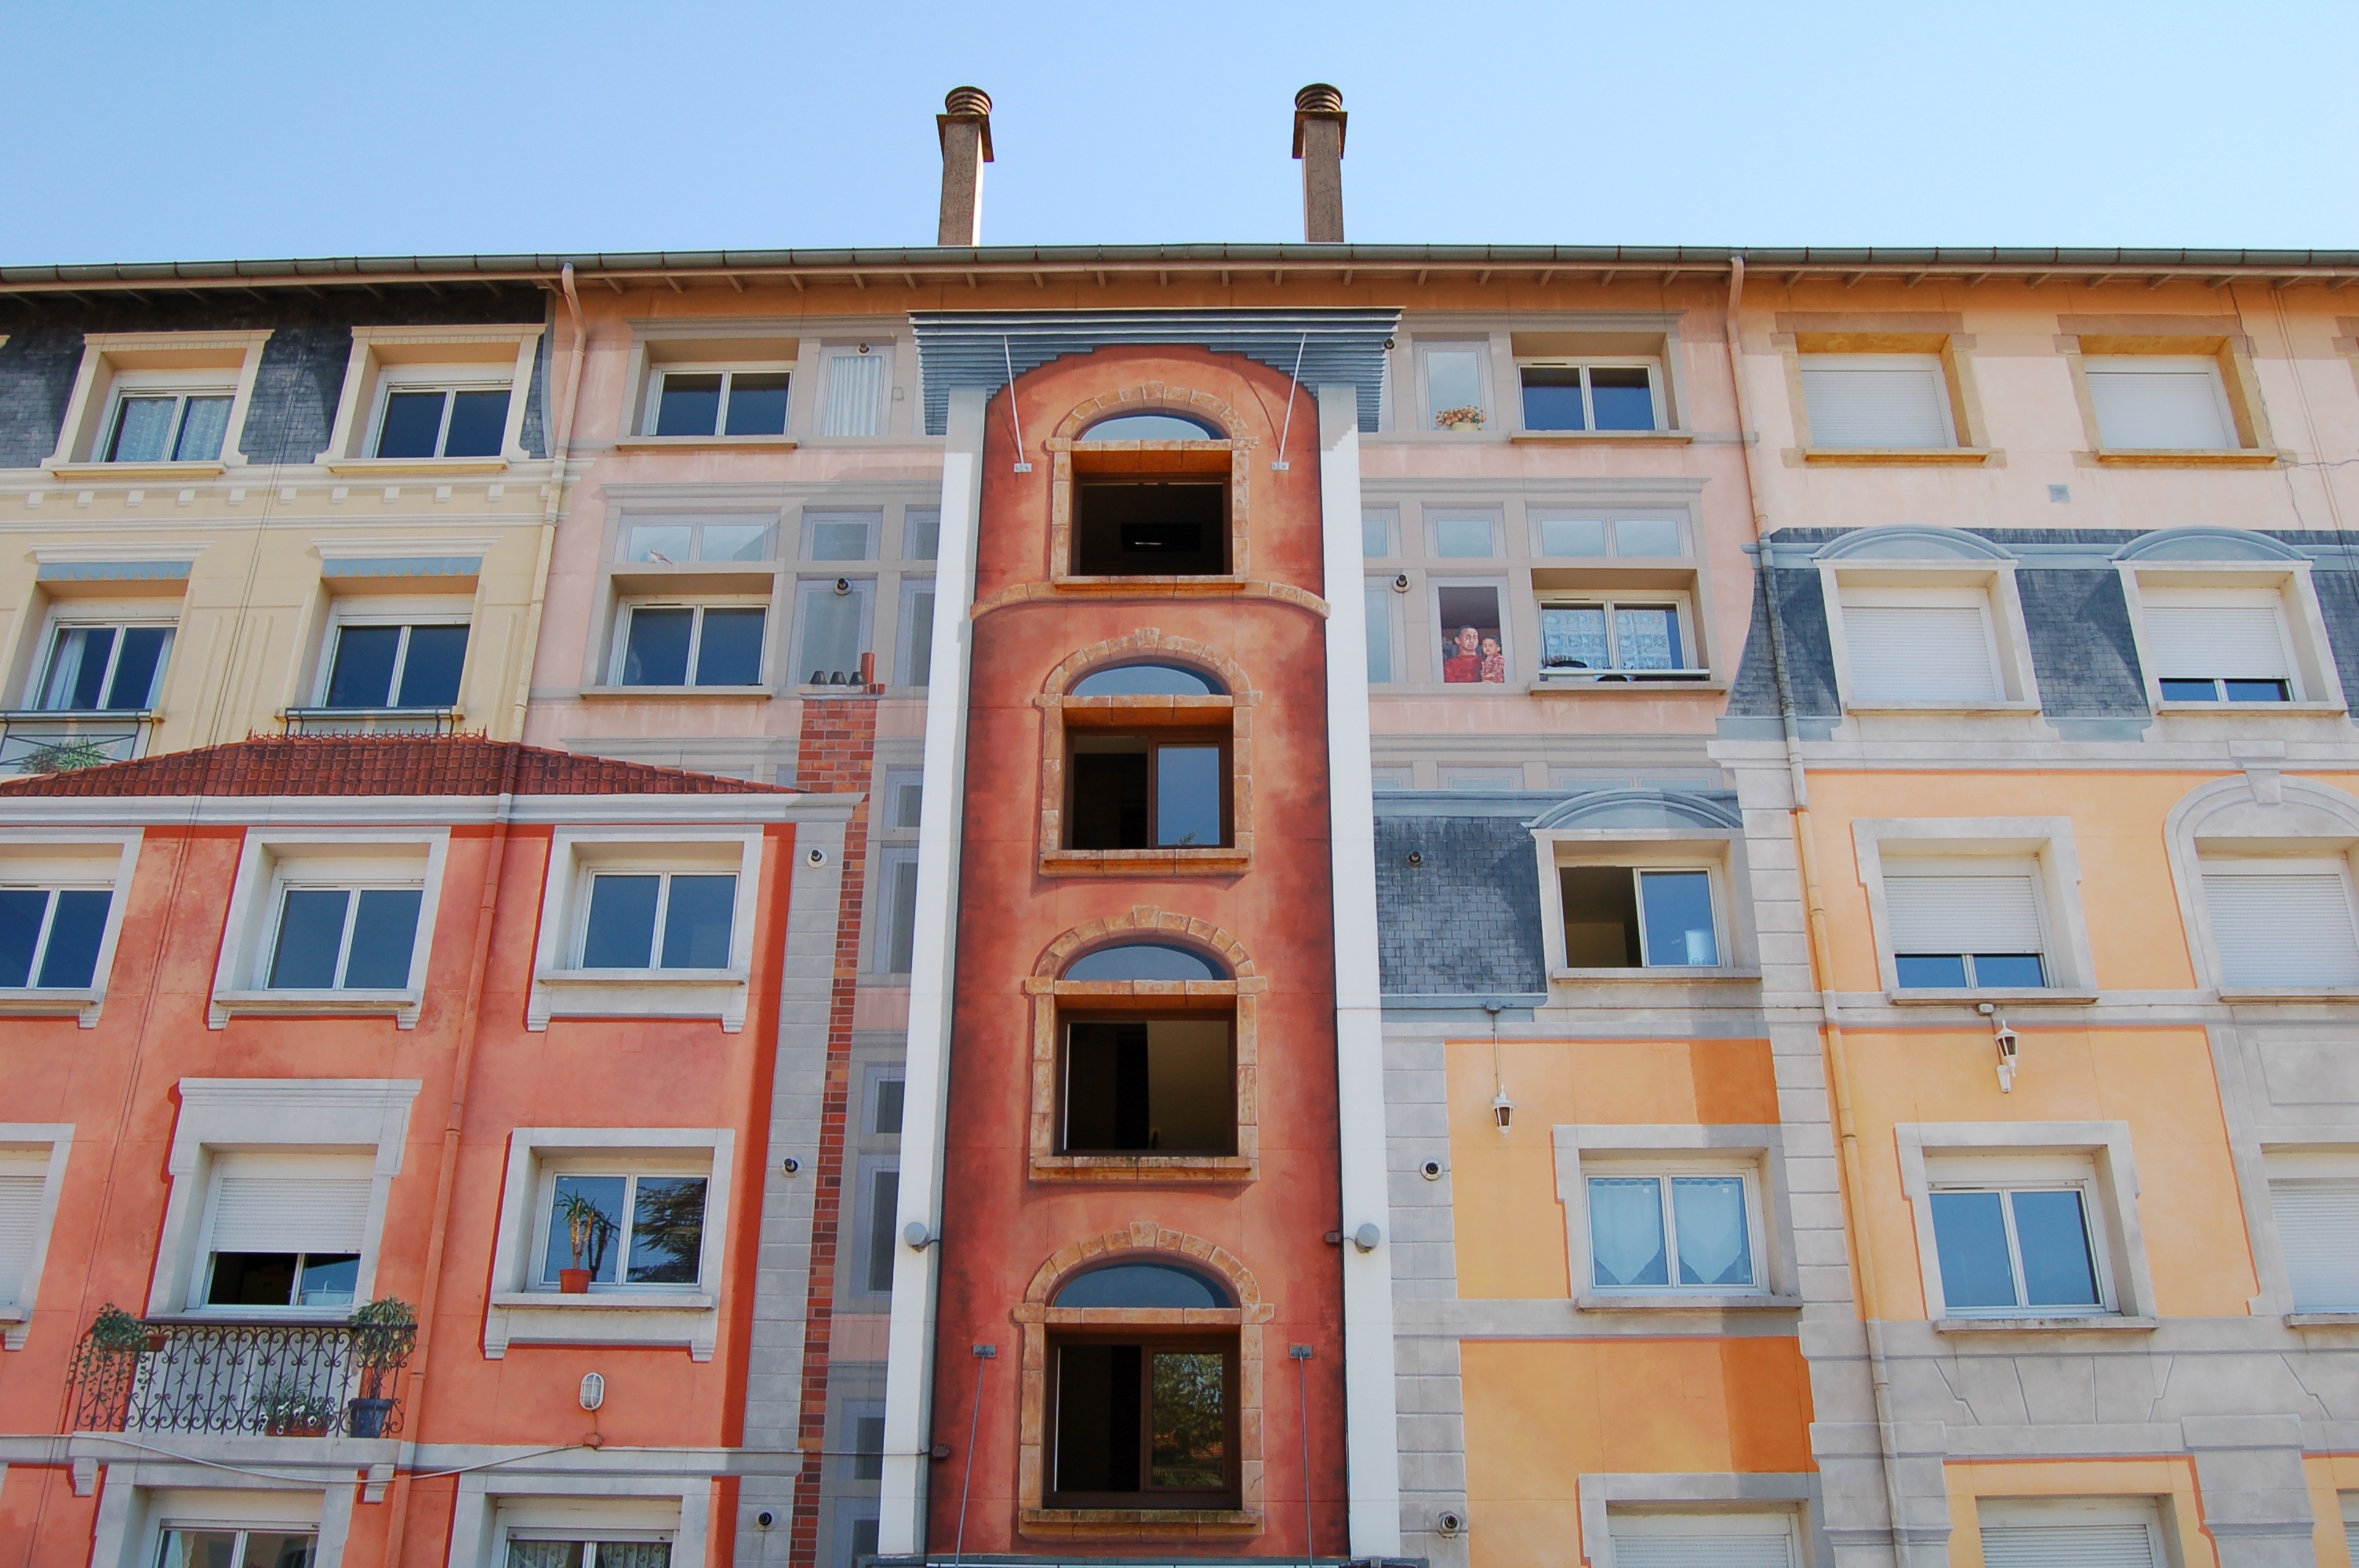
architecture, window, town, building, downtown, balcony, landmark, facade, brick, windows, apartments, estate, neighbourhood